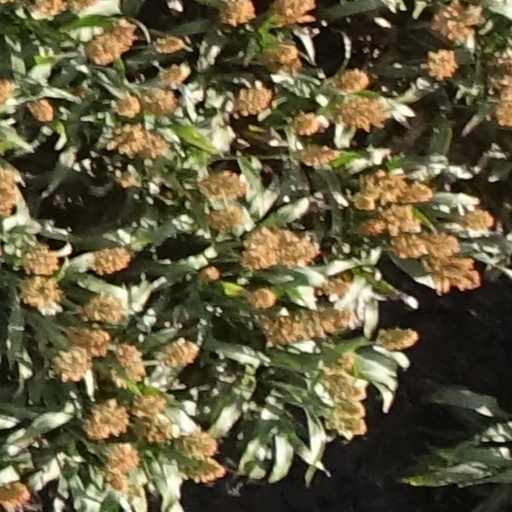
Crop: sorghum